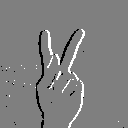
ASL letter: k